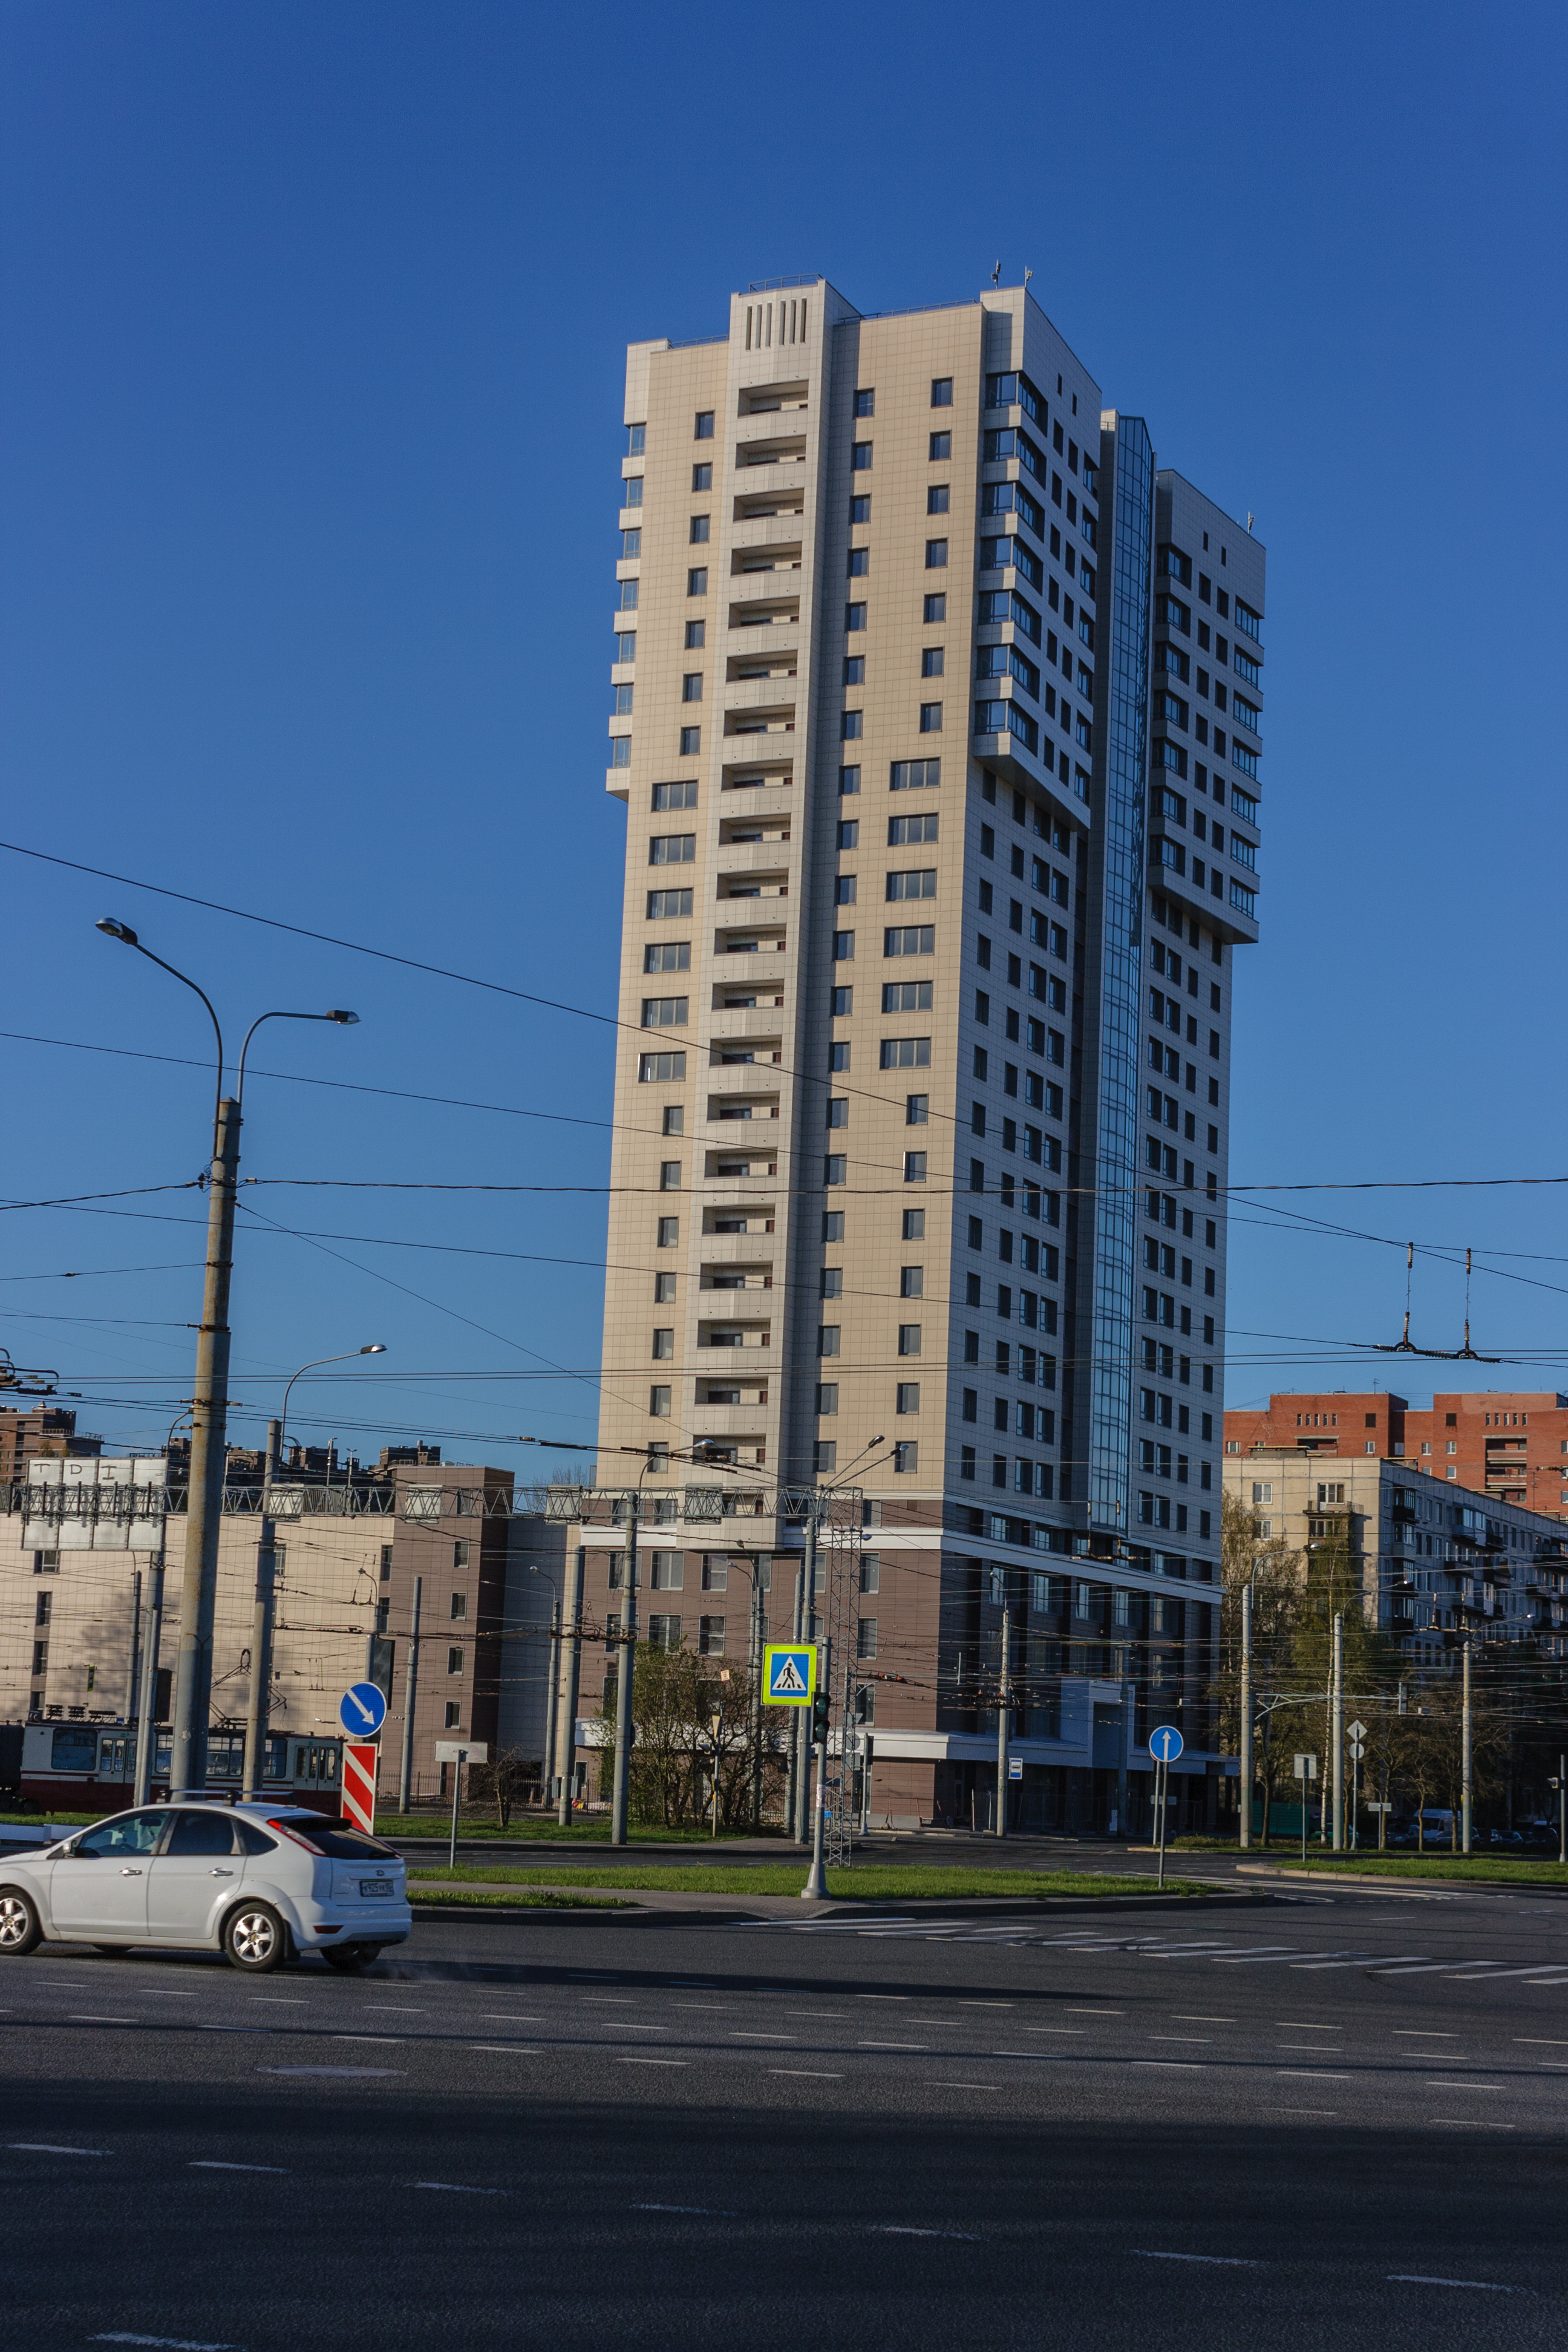
building, metropolitan area, tower block, residential area, condominium, urban area, city, architecture, neighbourhood, human settlement, daytime, landmark, apartment, skyscraper, sky, commercial building, mixed use, tower, metropolis, town, snapshot, downtown, real estate, suburb, house, infrastructure, facade, corporate headquarters, tree, home, street, road, urban design, headquarters, brutalist architecture